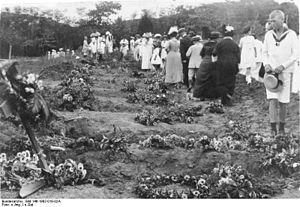
Une proposition de fusion est en cours entre Siège de Tsingtao et Prise de Ts'ing-tao.